The Bling Ring

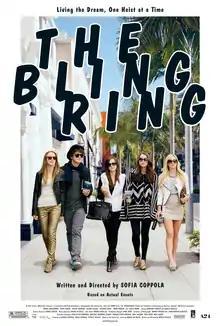
Theatrical release poster

The Bling Ring is a 2013 crime film written and directed by Sofia Coppola featuring an ensemble cast led by Emma Watson, Katie Chang, Israel Broussard, Taissa Farmiga, Claire Julien, Georgia Rock and Leslie Mann. It is based on the 2010 "Vanity Fair" article "The Suspects Wore Louboutins" by Nancy Jo Sales, which dealt with a real-life gang known as the Bling Ring. The story follows a group of fame-obsessed teenagers who use the internet to track celebrities' whereabouts in order to burgle their homes.